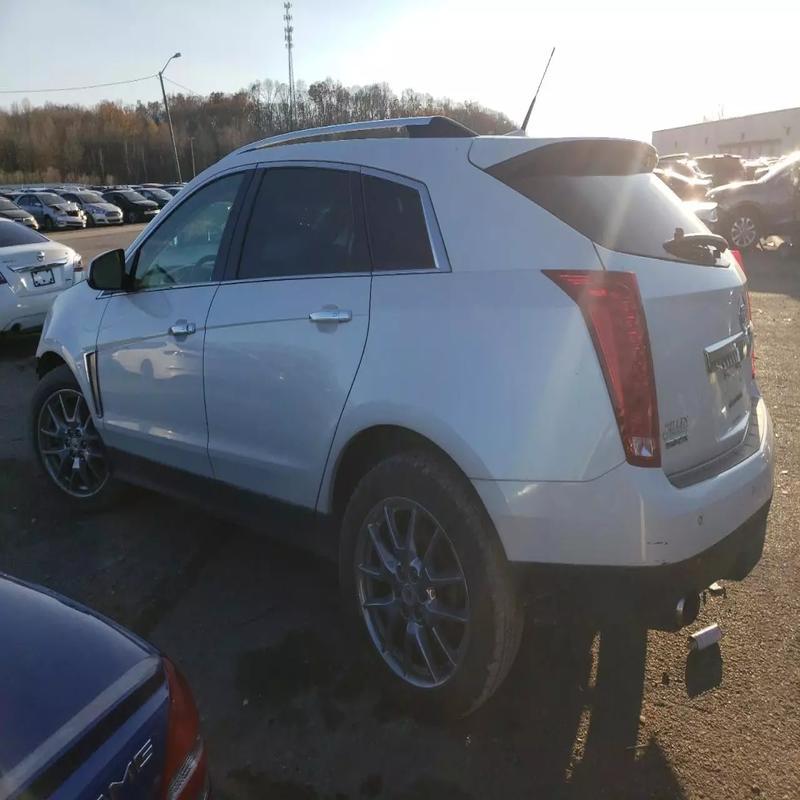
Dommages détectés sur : pare-choc arrière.
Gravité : mineur